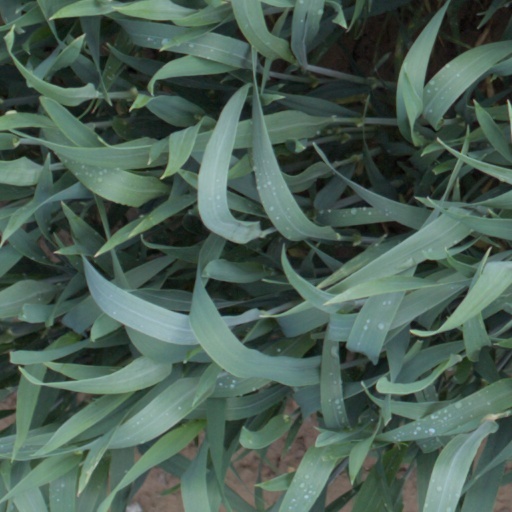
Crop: wheat